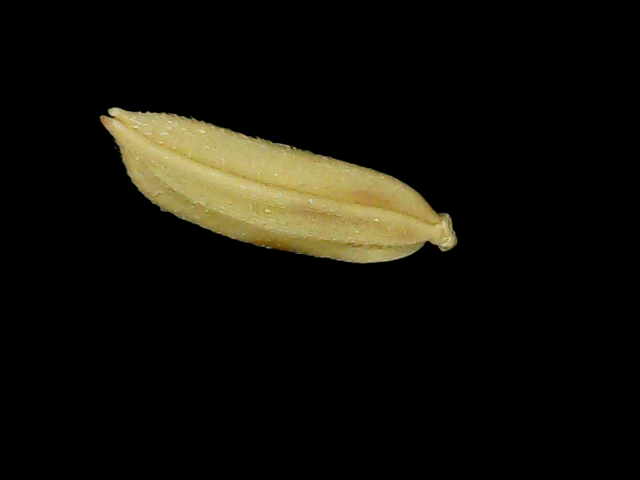
Rice variety: Bd75